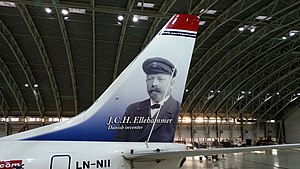
Jacob Ellehammer / Flyvemaskiner efter Lindholm
Ellehammer som halemotiv på et Norwegianfly
Jacob Christian Hansen-Ellehammer var en dansk opfinder og flypioner. Han fik i alt 59 danske patenter og arbejdede med mange forskellige ting, der tæller bl.a. forlystelsesautomater, Tivolibåde, æggeåbnere, flækkeknive til svineslagterier, motorer i utallige afskygninger, motorcykler, biler, alternativ energi og brandslukningsudstyr. Danmarks Tekniske Museum udstiller permanent en lang række af hans opfindelser. Ellehammer ligger begravet på Hellerup Kirkegård, og hans gamle virksomhed eksisterer i dag under navnet Ellehammer A/S.